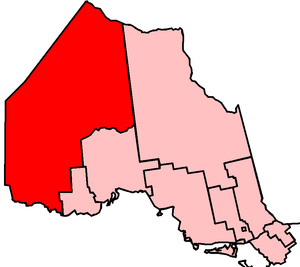
Kenora—Rainy River est une circonscription provinciale de l'Ontario représentée à l'Assemblée législative de l'Ontario depuis 1999.